Carnalea

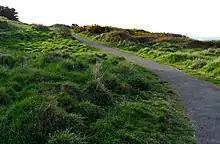
North Down Coastal Path at Carnalea

The North Down Coastal Path, which stretches from Bangor to Holywood and overlooks Belfast Lough, is used by ramblers, dog walkers, runners and cyclists. Alternative access to the coastal path is via Kerr's Wood, a tree-lined pathway originating at the Crawfordsburn Road.